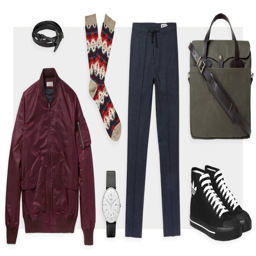
industry and accessories for men this fall